Christopher Plummer

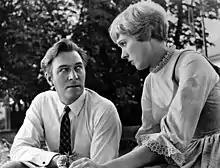
Plummer acting alongside Julie Andrews in "The Sound of Music" (1965)

Plummer remains widely known for his portrayal of Captain Von Trapp due to the box-office success and continued popularity of the Robert Wise-directed musical epic "The Sound of Music" (1965). Plummer acted alongside Julie Andrews, and the film earned five Academy Awards, including Best Picture. Although he was embarrassed, at first, about the role, which Plummer described as "so awful and sentimental and gooey", the film made cinematic history, becoming the all-time top-grossing film, eclipsing "Gone with the Wind". He found all aspects of making the film unpleasant, except working with Andrews, and he avoided using its name, instead calling it "that movie", "S&M" and "The Sound of Mucus". He declined to attend the 40th Anniversary cast reunion, but he did provide commentary on the 2005 DVD release.